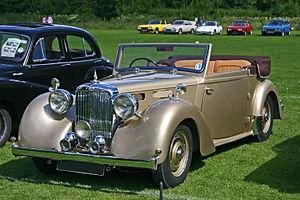
L'Alvis Fourteen, ou Alvis Quatorze, ou Alvis TA 14 a été la première voiture à être produite par le constructeur anglais Alvis cars après la Seconde Guerre mondiale. La totalité de l'usine de voitures avait pourtant été détruite dans la nuit du jeudi 14 novembre 1940. Annoncée en novembre 1946, la voiture a été produite jusqu'en 1950, date à laquelle lorsque son moteur de 1 900 cm³ - souvenir de l'austérité d'après-guerre - fut remplacé par l'Alvis trois litres ou TA 21 de 2 993 cm³ de 26,25 HP.